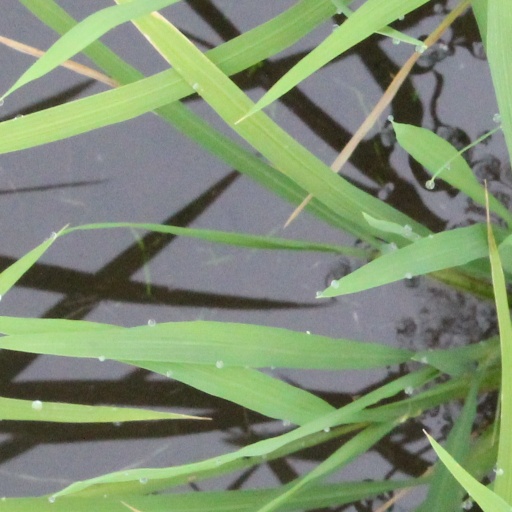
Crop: rice